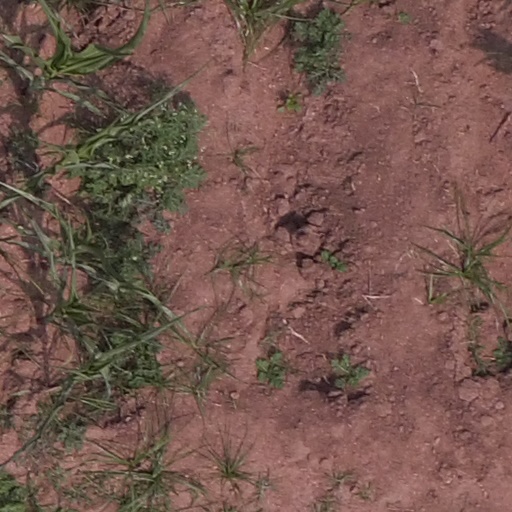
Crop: maize; corn